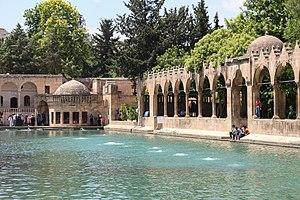
Balikli Göl, Şanlıurfa, Turquie